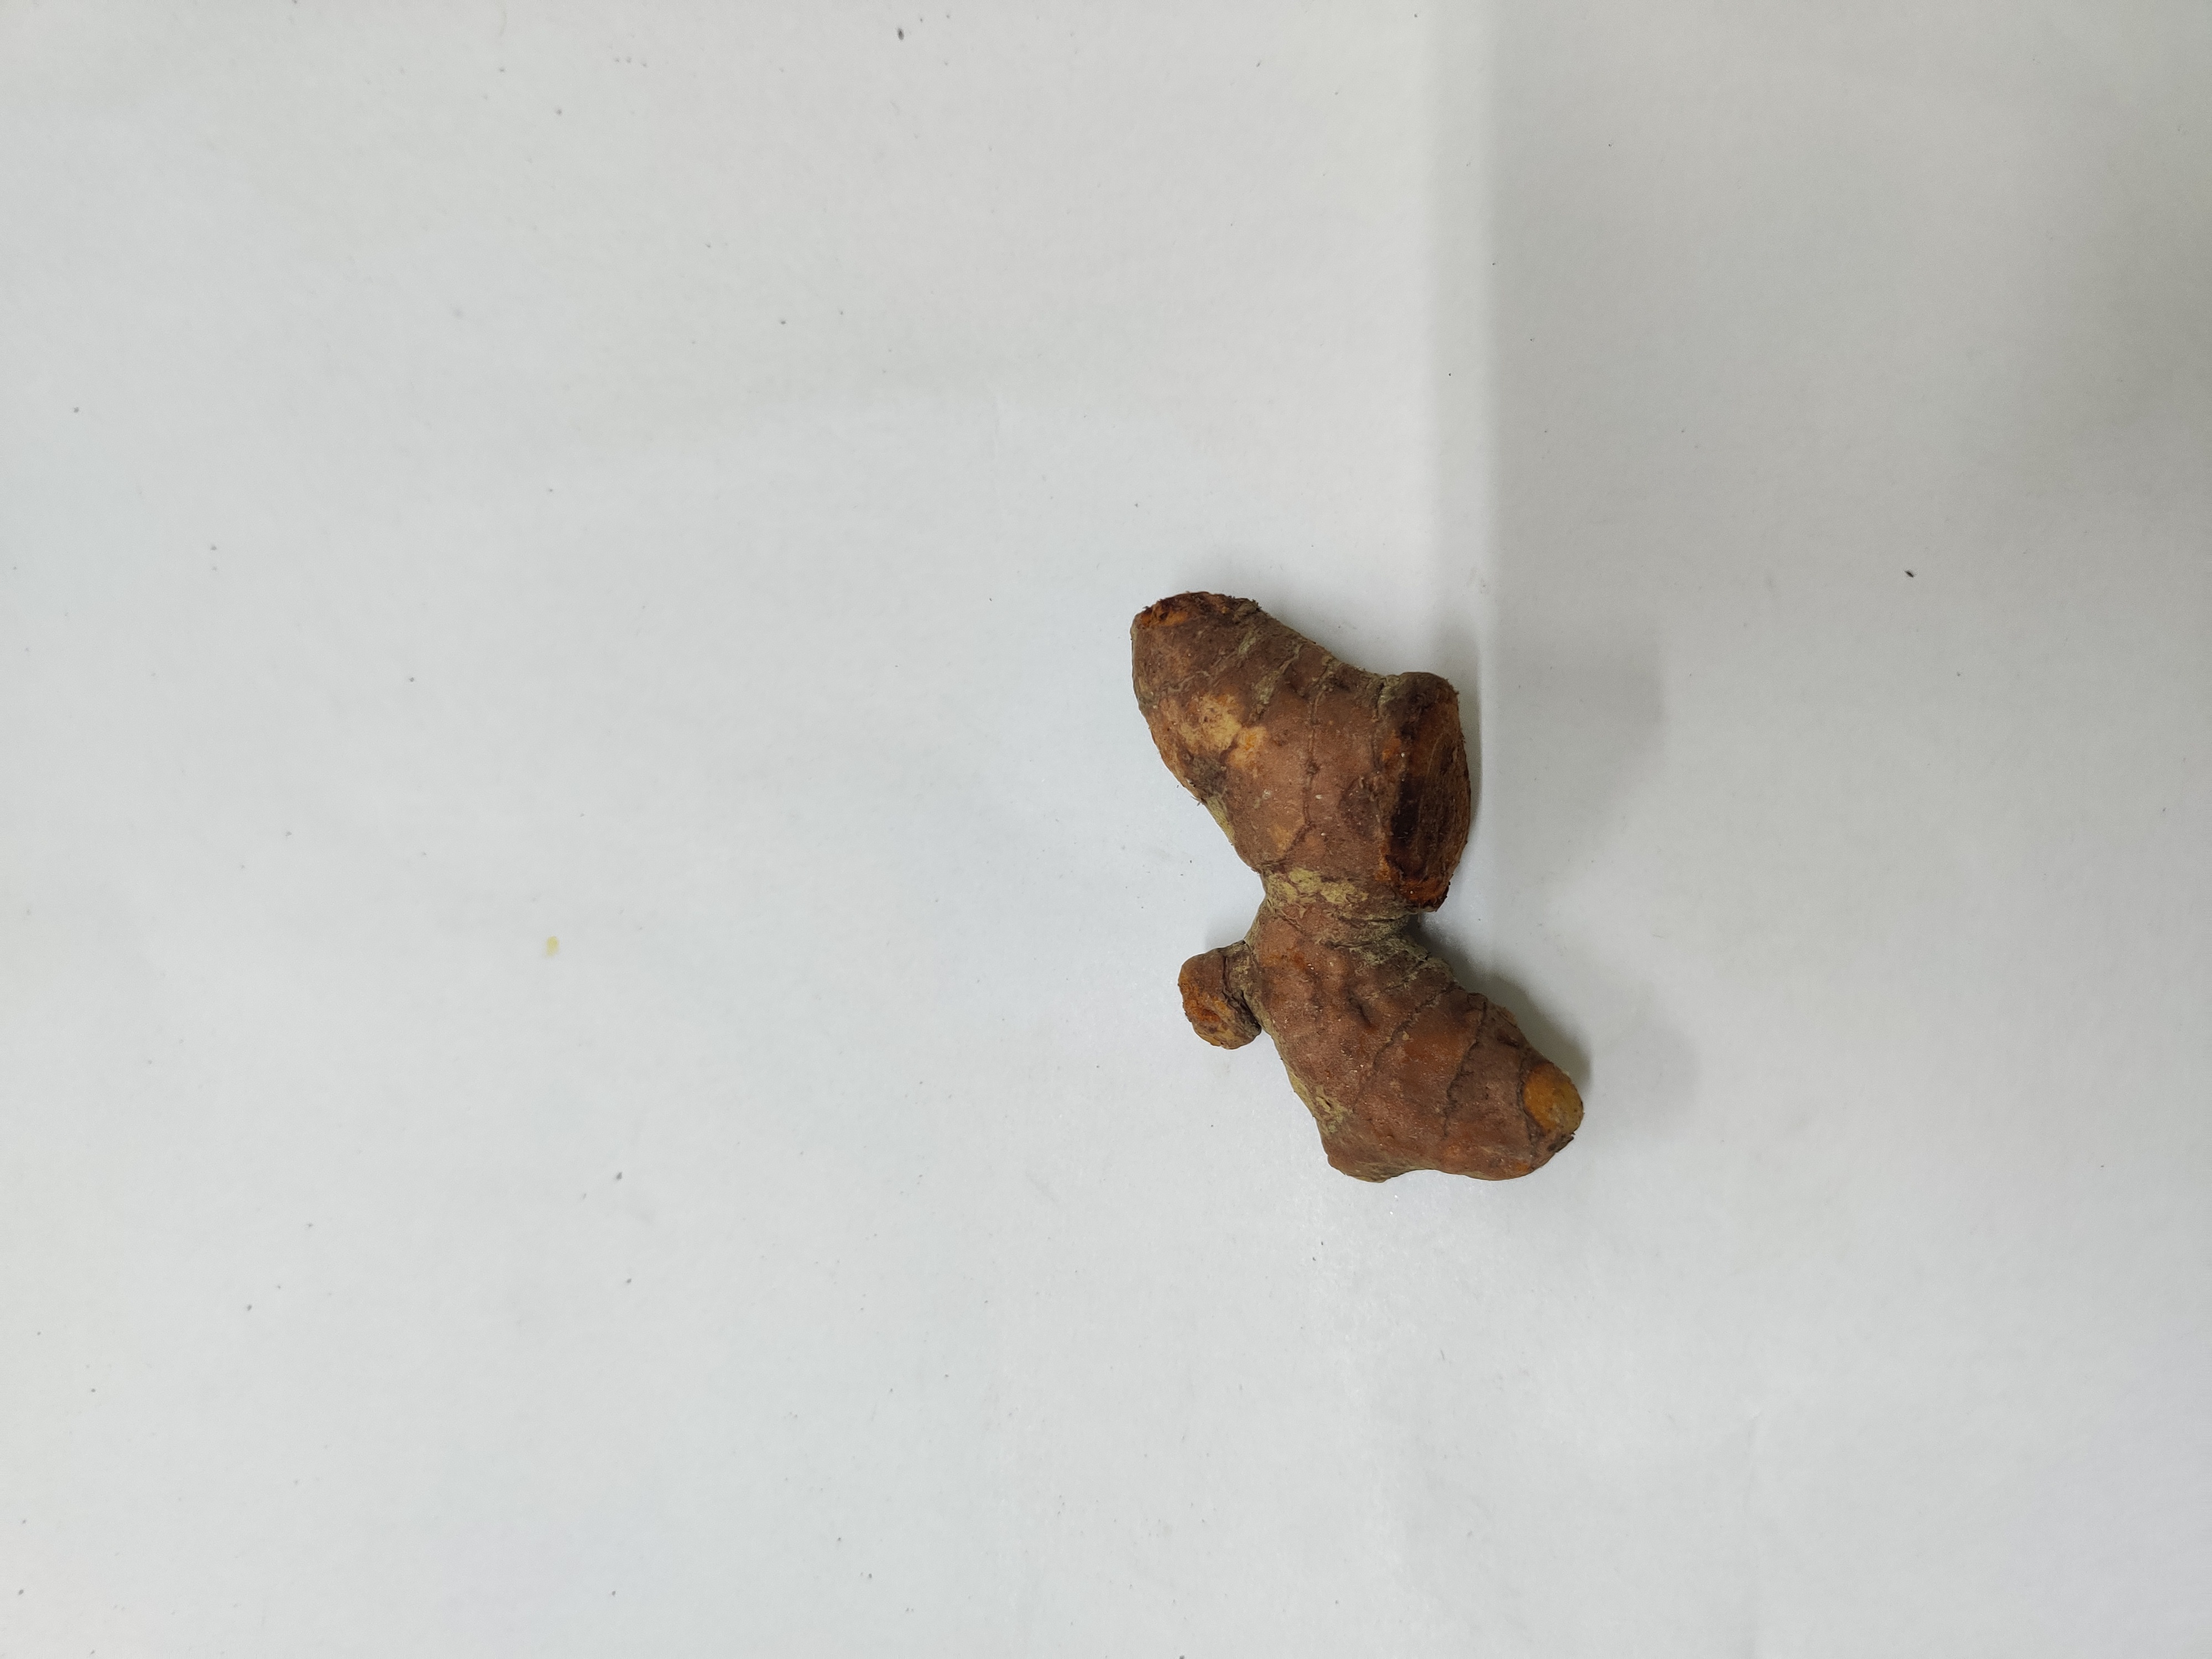
Crop: Turmeric
Condition: Damaged